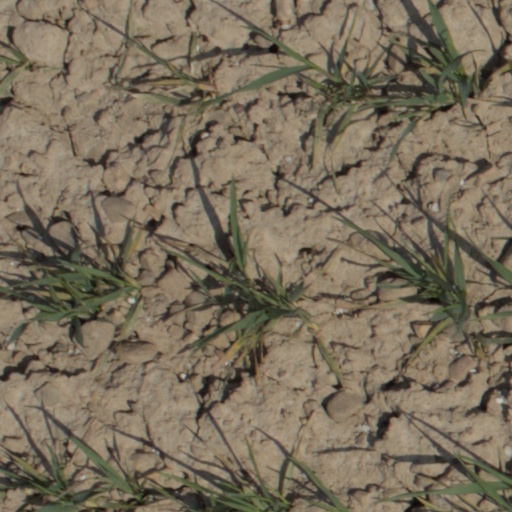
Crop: wheat